Van Huysum

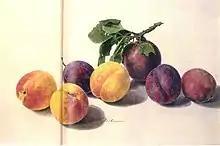
"Apricots and plums" ("Abrikozen en pruimen"), watercolor by Michiel van Huysum, date unknown

Van Huysum (also spelled van Huijsum) is a surname from the Netherlands, meaning "of/from Huizum," a district of Leiden, South Holland.